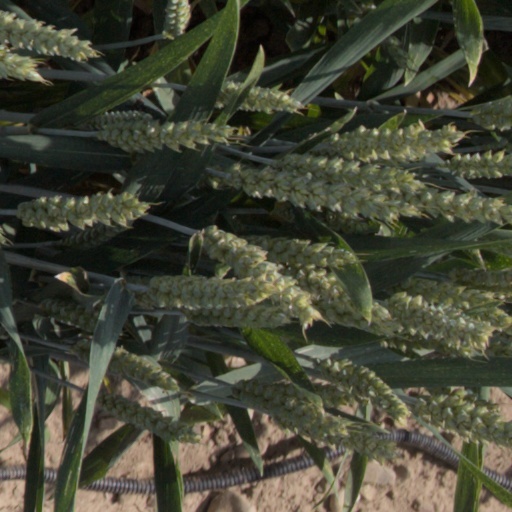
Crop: wheat